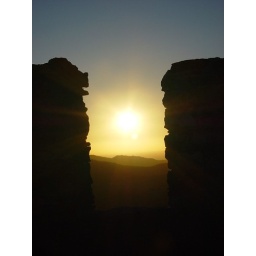
Sunset view from the castle walls in Marvao, Portugal.